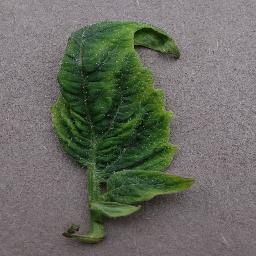
Label: Tomato___Tomato_Yellow_Leaf_Curl_Virus